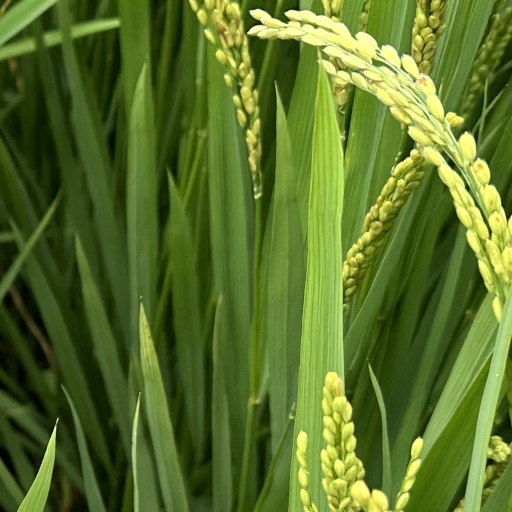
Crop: rice